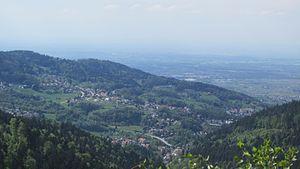
Vallée des cascades à Bühlertal